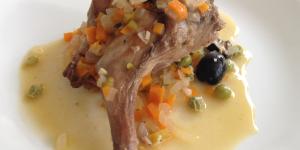
conejo guisado con verduras